Sky position (RA, Dec in degrees): 183.882, 24.729
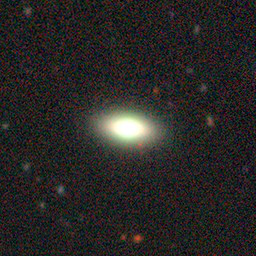
Galaxy morphology: In-between Round Smooth Galaxies